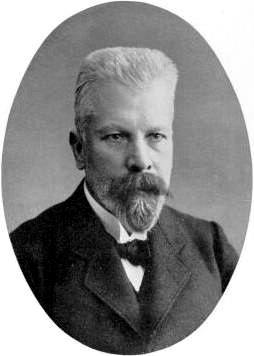
เอดูอาร์ท บูคเนอร์

| name = เอดูอาร์ท บูคเนอร์
| image = Eduardbuchner.jpg
| image_size = 200px
| birth_place = มิวนิก สมาพันธรัฐเยอรมัน
| death_place = มิวนิก จักรวรรดิเยอรมัน
| nationality = เยอรมัน
| field = ชีวเคมี
| work_institution = มหาวิทยาลัยฮุมบ็อลท์แห่งเบอร์ลิน|มหาวิทยาลัยเบอร์ลินมหาวิทยาลัยลูทวิช-มัคซีมีลีอานแห่งมิวนิก|มหาวิทยาลัยมิวนิก
| alma_mater = มหาวิทยาลัยมิวนิก
| doctoral_advisor = อ็อทโท ฟิชเชอร์อาด็อล์ฟ ฟ็อน ไบเออร์
| known_for = การหมัก (ชีวเคมี)|การหมักแบบไม่ใช้เซลล์
| prizes = รางวัลโนเบลสาขาเคมี(ค.ศ. 1907)
| footnotes = คนโทบืชเนอร์ (Büchner flask) และกรวยกรองบืชเนอร์ (Büchner funnel) ไม่ได้ตั้งชื่อตามเอดูอาร์ท บูคเนอร์ แต่ตั้งชื่อตามแอ็นสท์ บืชเนอร์ Chemical Engineering in the Pharmaceutical Industry: R&D to Manufacturing edited by David J. am Ende
เอดูอาร์ท บูคเนอร์ (; 20 พฤษภาคม ค.ศ. 1860 – 13 สิงหาคม ค.ศ. 1917) เป็นนักชีวเคมีชาวเยอรมัน เกิดที่เมืองมิวนิก เป็นบุตรของแอ็นสท์และฟรีเดอรีเคอ (นามสกุลเดิม มาร์ทีน) บูคเนอร์ มีพี่ชายที่ต่อมาเป็นนักวิทยาแบคทีเรียชื่อ ฮันส์ แอ็นสท์ เอากุสท์ บูคเนอร์ ในปี ค.ศ. 1884 บูคเนอร์เรียนวิชาเคมีกับอาด็อล์ฟ ฟ็อน ไบเออร์ และเรียนวิชาพฤกษศาสตร์กับคาร์ล เนเกอลี หลังจากร่วมงานกับแฮร์มัน เอมีล ฟิชเชอร์ ที่มหาวิทยาลัยแอร์ลังเงิน-เนือร์นแบร์ค|มหาวิทยาลัยแอร์ลังเงิน บูคเนอร์ก็เรียนจบปริญญาเอกจากมหาวิทยาลัยลูทวิช-มัคซีมีลีอานแห่งมิวนิก|มหาวิทยาลัยมิวนิกในปี ค.ศ. 1888 ปีต่อมา บูคเนอร์ทำงานเป็นผู้ช่วยอาจารย์ที่ห้องปฏิบัติการเคมีอินทรีย์ของไบเออร์และเป็นอาจารย์ในปี ค.ศ. 1891 ช่วงปี ค.ศ. 1895–1909 บูคเนอร์ดำรงตำแหน่งศาสตราจารย์ที่มหาวิทยาลัยหลายแห่ง เช่น มหาวิทยาลัยคีล, มหาวิทยาลัยทือบิงเงิน, มหาวิทยาลัยฮุมบ็อลท์แห่งเบอร์ลิน|มหาวิทยาลัยเบอร์ลิน, มหาวิทยาลัยวรอตสวัฟ|มหาวิทยาลัยเบร็สเลา เป็นต้น Eduard Buchner - Biographical - Nobelprize.org
บูคเนอร์มีผลงานที่สำคัญคือการทดลองสกัดสารจากเซลล์ยีสต์เพื่อใช้หมักน้ำตาล การทดลองนี้ช่วยพิสูจน์ว่าไม่จำเป็นต้องใช้เซลล์ยีสต์ที่มีชีวิตในการหมัก บูคเนอร์ตั้งสมมติฐานว่าเซลล์ยีสต์หลั่งโปรตีนออกมาเพื่อหมักน้ำตาล แต่ต่อมาค้นพบว่าการหมักเกิดขึ้นภายในเซลล์ยีสต์ จากผลงานนี้ทำให้บูคเนอร์ได้รับรางวัลโนเบลสาขาเคมีในปี ค.ศ. 1907 The Nobel Prize in Chemistry 1907 - Nobelprize.org
ด้านชีวิตส่วนตัว บูคเนอร์แต่งงานกับล็อทเทอ ชตาลในปี ค.ศ. 1900 มีบุตรด้วยกัน 3 คน ในช่วงสงครามโลกครั้งที่หนึ่ง บูคเนอร์ทำงานที่โรงพยาบาลสนามในเมืองโฟกชานี ประเทศโรมาเนีย และได้รับบาดเจ็บ เขาเสียชีวิตในปี ค.ศ. 1917 Eduard Buchner - Encyclopedia.com
==อ้างอิง==
== แหล่งข้อมูลอื่น ==
*
หมวดหมู่:นักเคมีชาวเยอรมัน
หมวดหมู่:บุคคลจากมิวนิก
หมวดหมู่:ผู้ได้รับรางวัลโนเบลสาขาเคมี
หมวดหมู่:ชาวเยอรมันผู้ได้รับรางวัลโนเบล
หมวดหมู่:เสียชีวิตในสงคราม
หมวดหมู่:ศิษย์เก่าจากมหาวิทยาลัยฮุมบ็อลท์แห่งเบอร์ลิน
หมวดหมู่:บุคคลจากมหาวิทยาลัยลูทวิช-มัคซีมีลีอานแห่งมิวนิก
หมวดหมู่:บุคคลจากมหาวิทยาลัยคีล (ประเทศเยอรมนี)
หมวดหมู่:บุคคลจากมหาวิทยาลัยฮุมบ็อลท์แห่งเบอร์ลิน
หมวดหมู่:บุคคลจากมหาวิทยาลัยทือบิงเงิน
หมวดหมู่:บุคคลจากมหาวิทยาลัยวรอตสวัฟ
หมวดหมู่:บุคคลจากมหาวิทยาลัยเวือทซ์บวร์ค